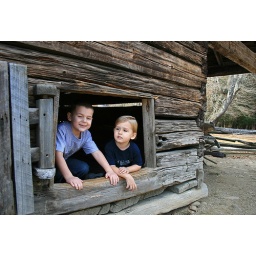
My son Corey and his cousin Aidan hangin' out in the chicken coop behind the Cable House in Cade's Cove!